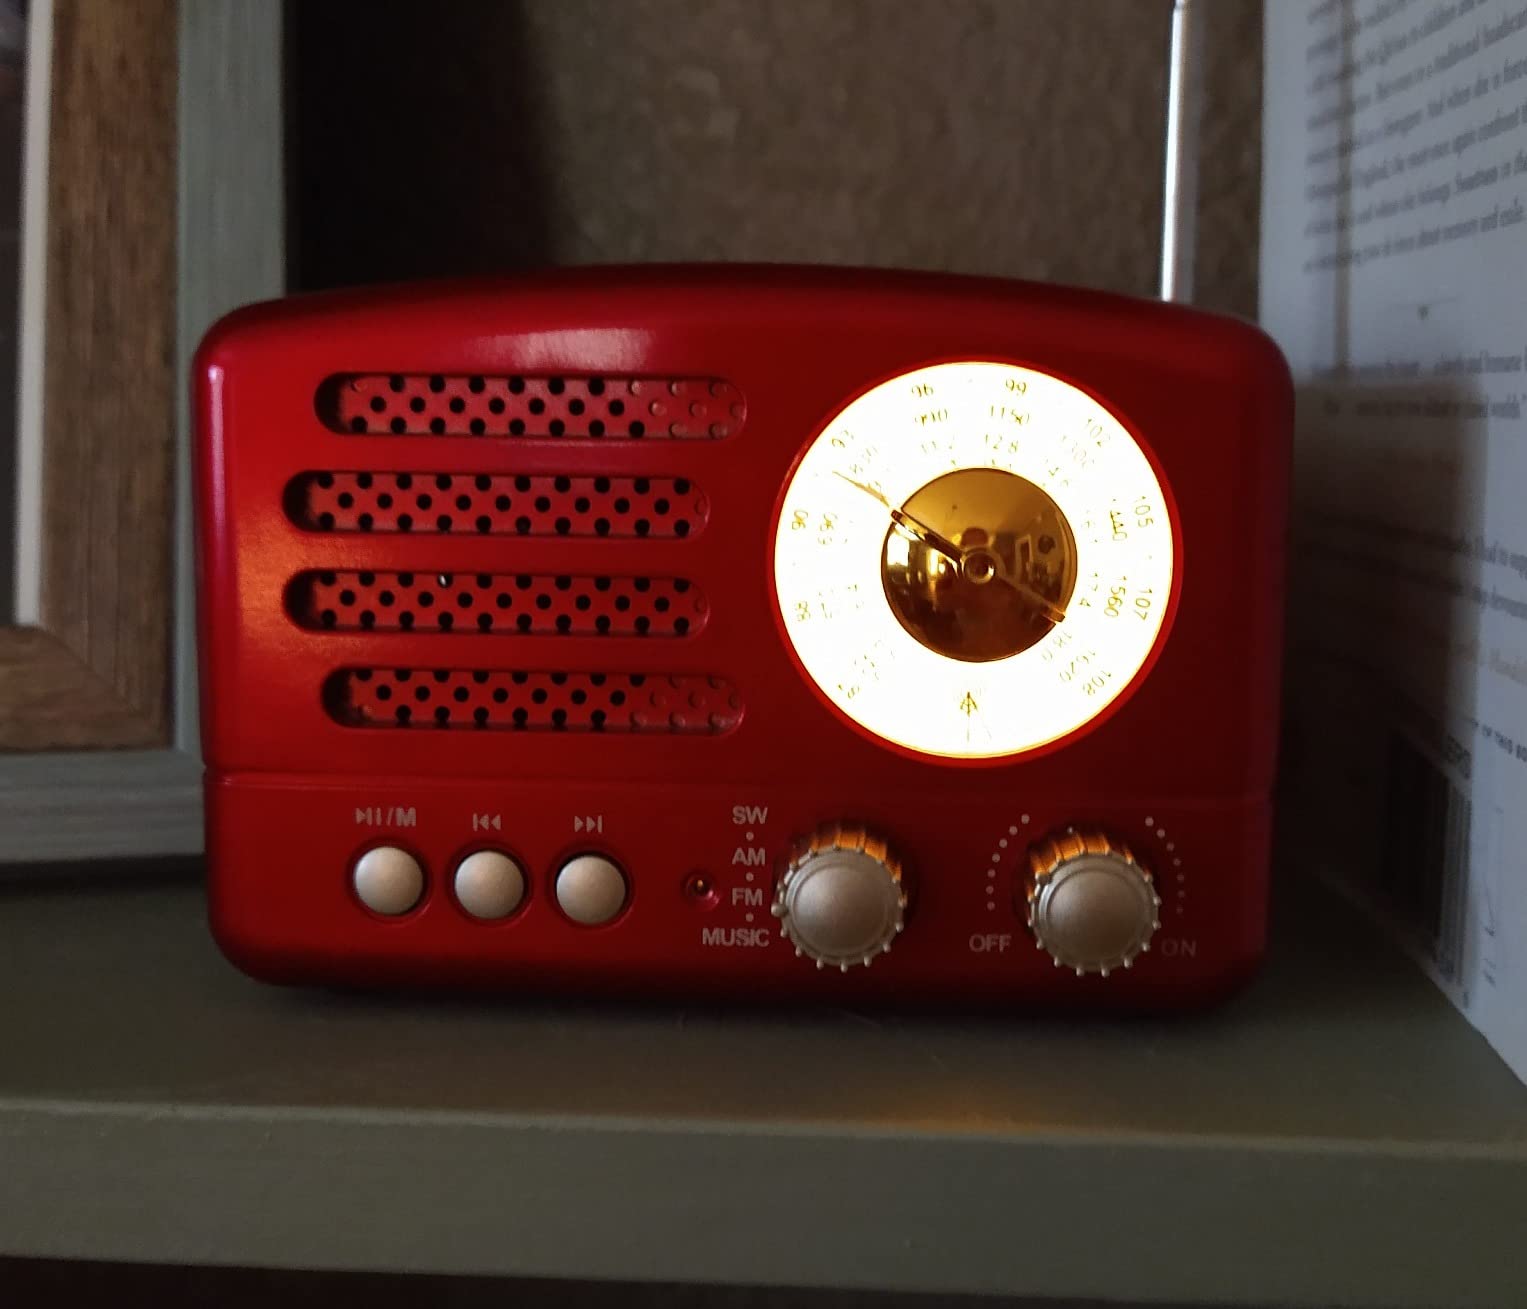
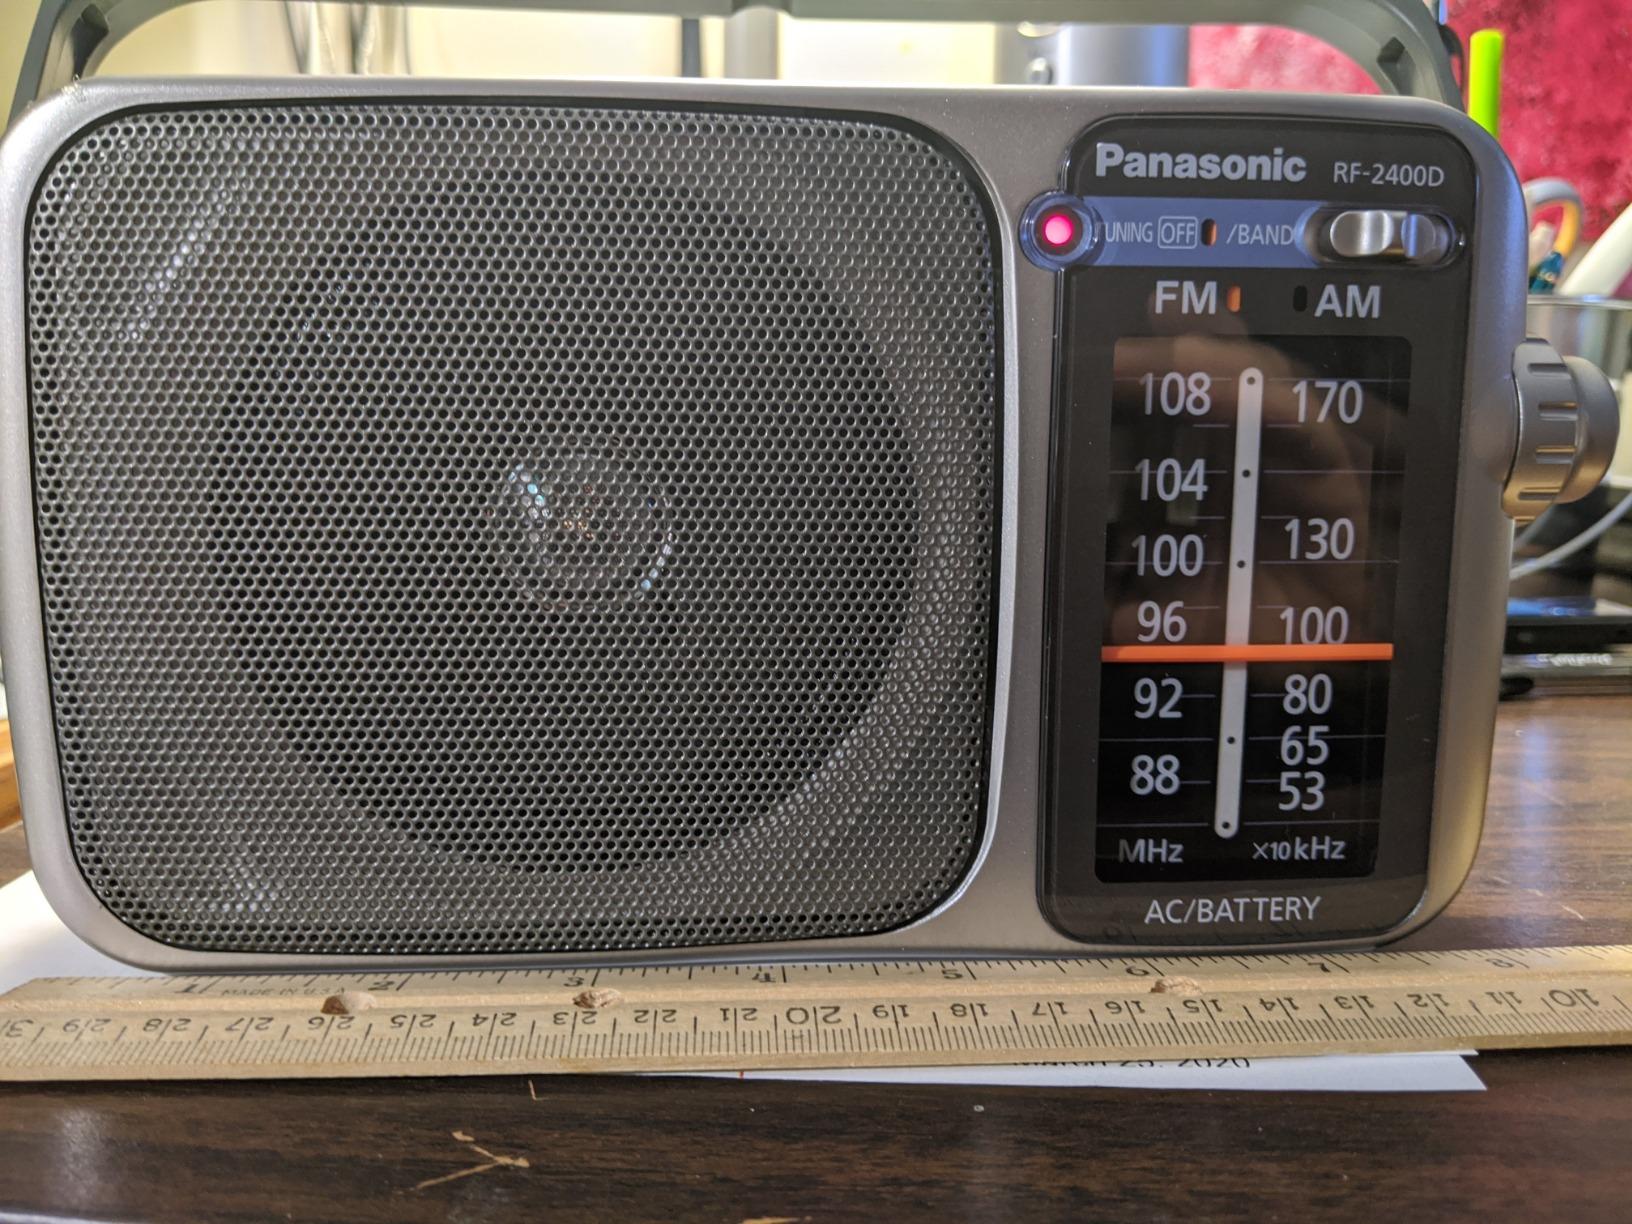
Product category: radio
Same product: no